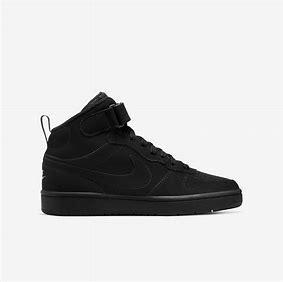
Brand: Nike
Model: Court Borough 2